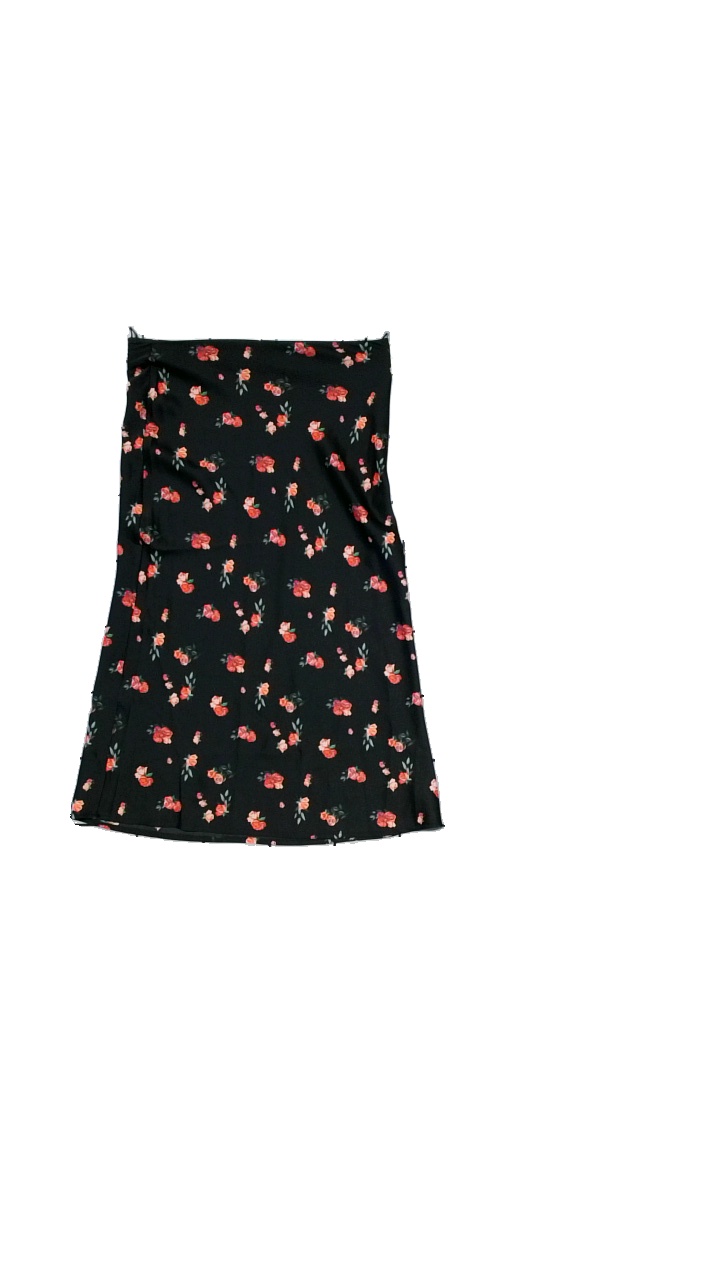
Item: Skirt (Ladies)
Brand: Pimkie Collection
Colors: Multicolor, Black, Red
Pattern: Floral print
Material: -
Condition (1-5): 4
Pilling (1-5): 4
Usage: Reuse
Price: <50